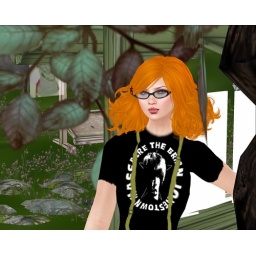
just another orange in a tree